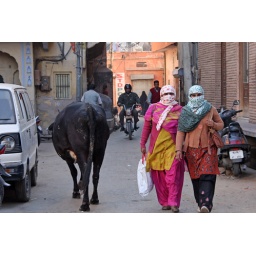
A typical street scene in Jaipur, India. A passing cow does not merit notice. AIMG_4963